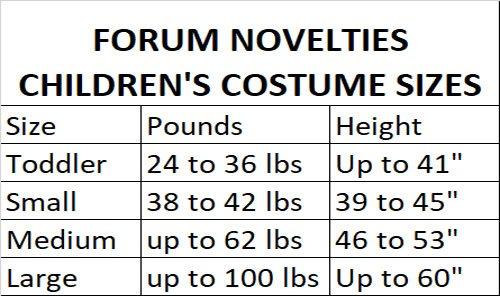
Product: Forum Novelties Grecian Goddess Costume, Large
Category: Clothing, Shoes & Jewelry | Costumes & Accessories | Women | Costumes & Cosplay Apparel | Costumes
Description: Includes: Headband And Dress With Attached Belt.
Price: $18.99
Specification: ProductDimensions:14.3x10.7x1.8inches|ItemWeight:10.6ounces|ShippingWeight:10.6ounces(Viewshippingratesandpolicies)|DomesticShipping:ItemcanbeshippedwithinU.S.|InternationalShipping:ThisitemcanbeshippedtoselectcountriesoutsideoftheU.S.LearnMore|ASIN:B00BFW8NOM|Itemmodelnumber:70366|Manufacturerrecommendedage:4-12years